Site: brandenburg
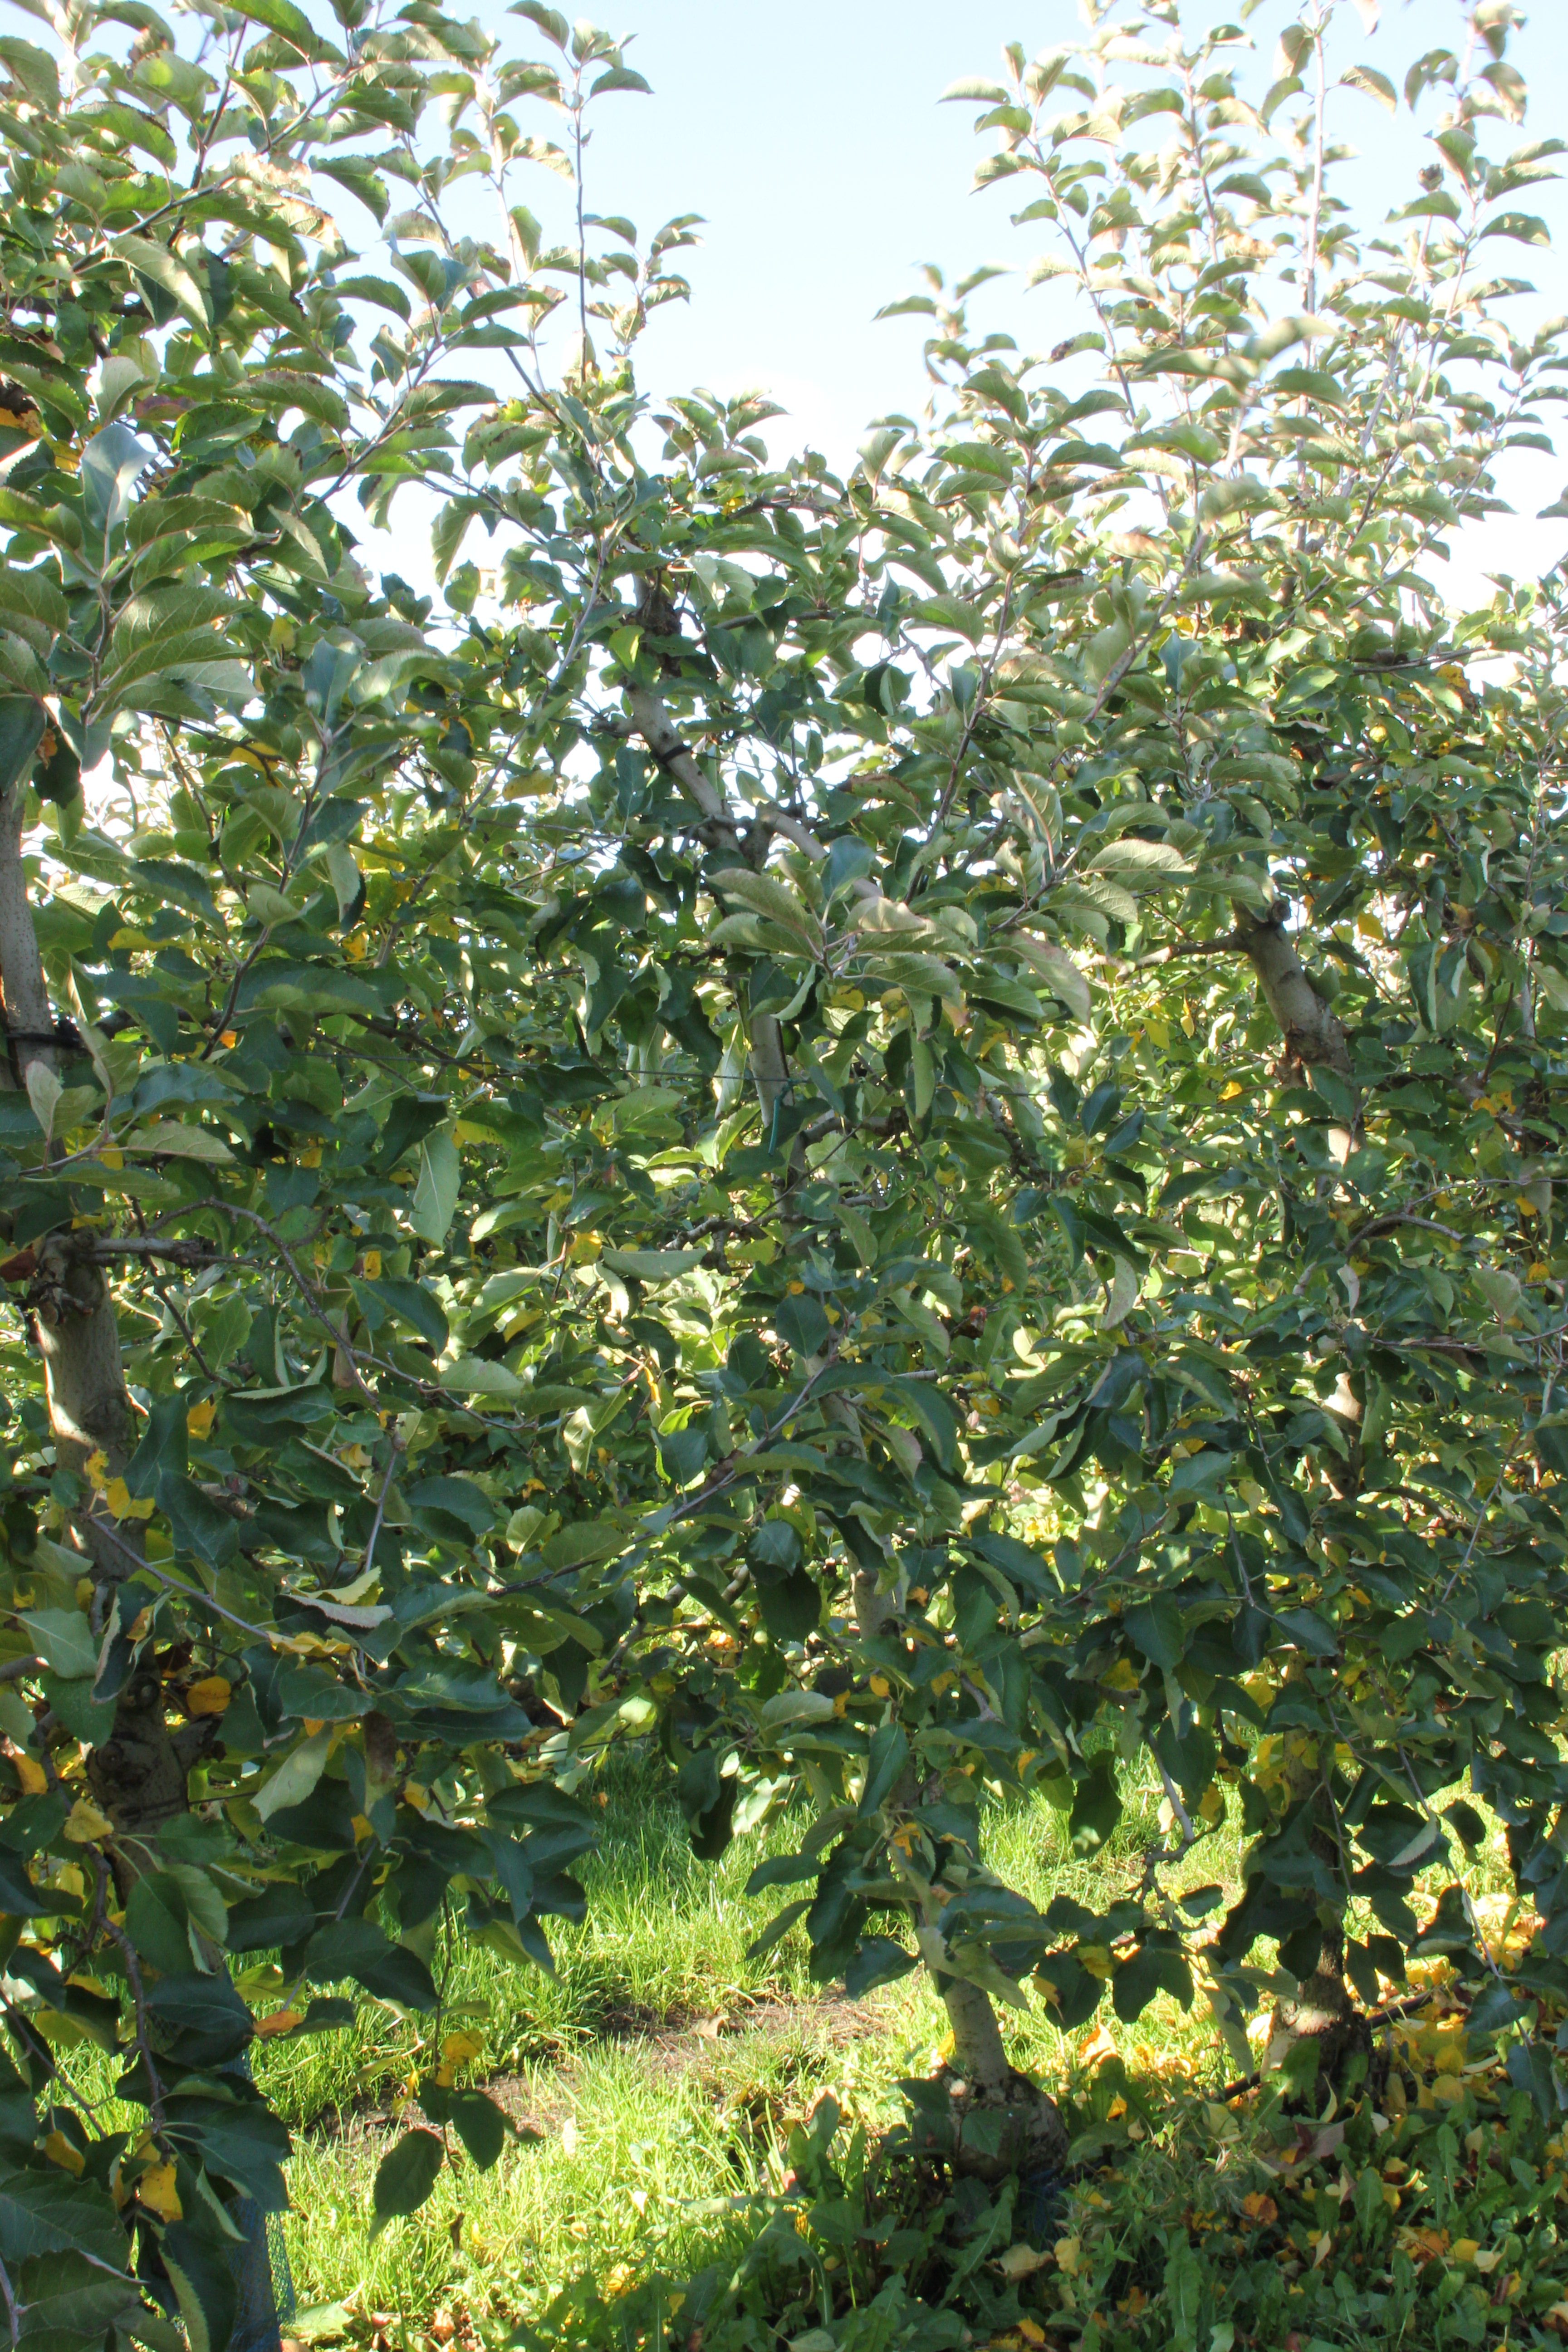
Growth stage (BBCH 91): Senescence, beginning of dormancy